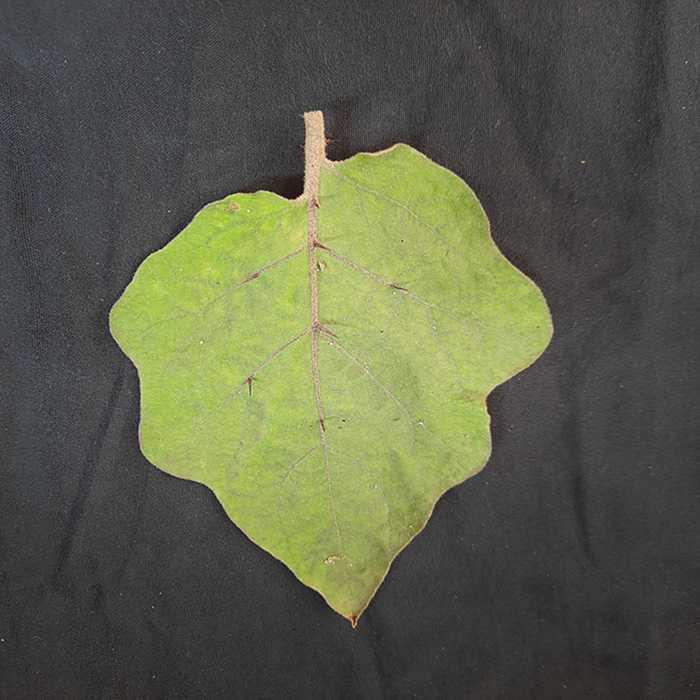
Plant: Eggplant
Label: Eggplant fresh leaf